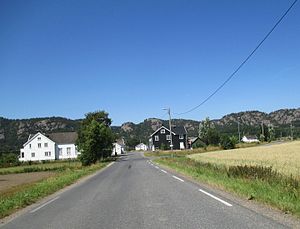
Grimstad / Kommunens bygder
Grimstad er en by og kystkommune i Agder fylke i Norge. Kommunen grænser til Arendal i øst, Froland og Birkenes i nord og Lillesand i vest. 1. januar 1971 blev Fjære kommune og Landvik kommune indlemmet i Grimstad ved en kommunesammenlægning, og folketallet øgedes fra 2 788 til 11 764.